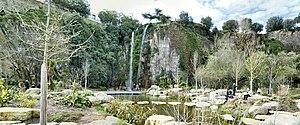
Le jardin Extraordinaire et sa cascade. (Nantes, Loire-Atlantique, Pays de la Loire, France)
Le jardin extraordinaire est un parc public situé à Nantes, dans la partie ouest de l'ancienne Carrière de Miséry, située sur la rive droite de la Loire, dans le quartier de quartier Bellevue - Chantenay - Sainte-Anne. L'accès au parc s'effectue du côté sud, à partir du boulevard de Cardiff et du quai Marquis-d'Aiguillon. La dénomination « Jardin extraordinaire » n'est que provisoire, son nom définitif fera l’objet d’une consultation des habitants.